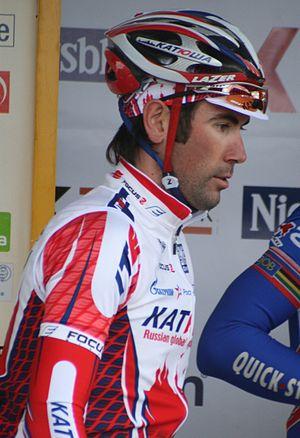
Kuurne-Bruxelles-Kuurne 2011, Vladimir Isaychev